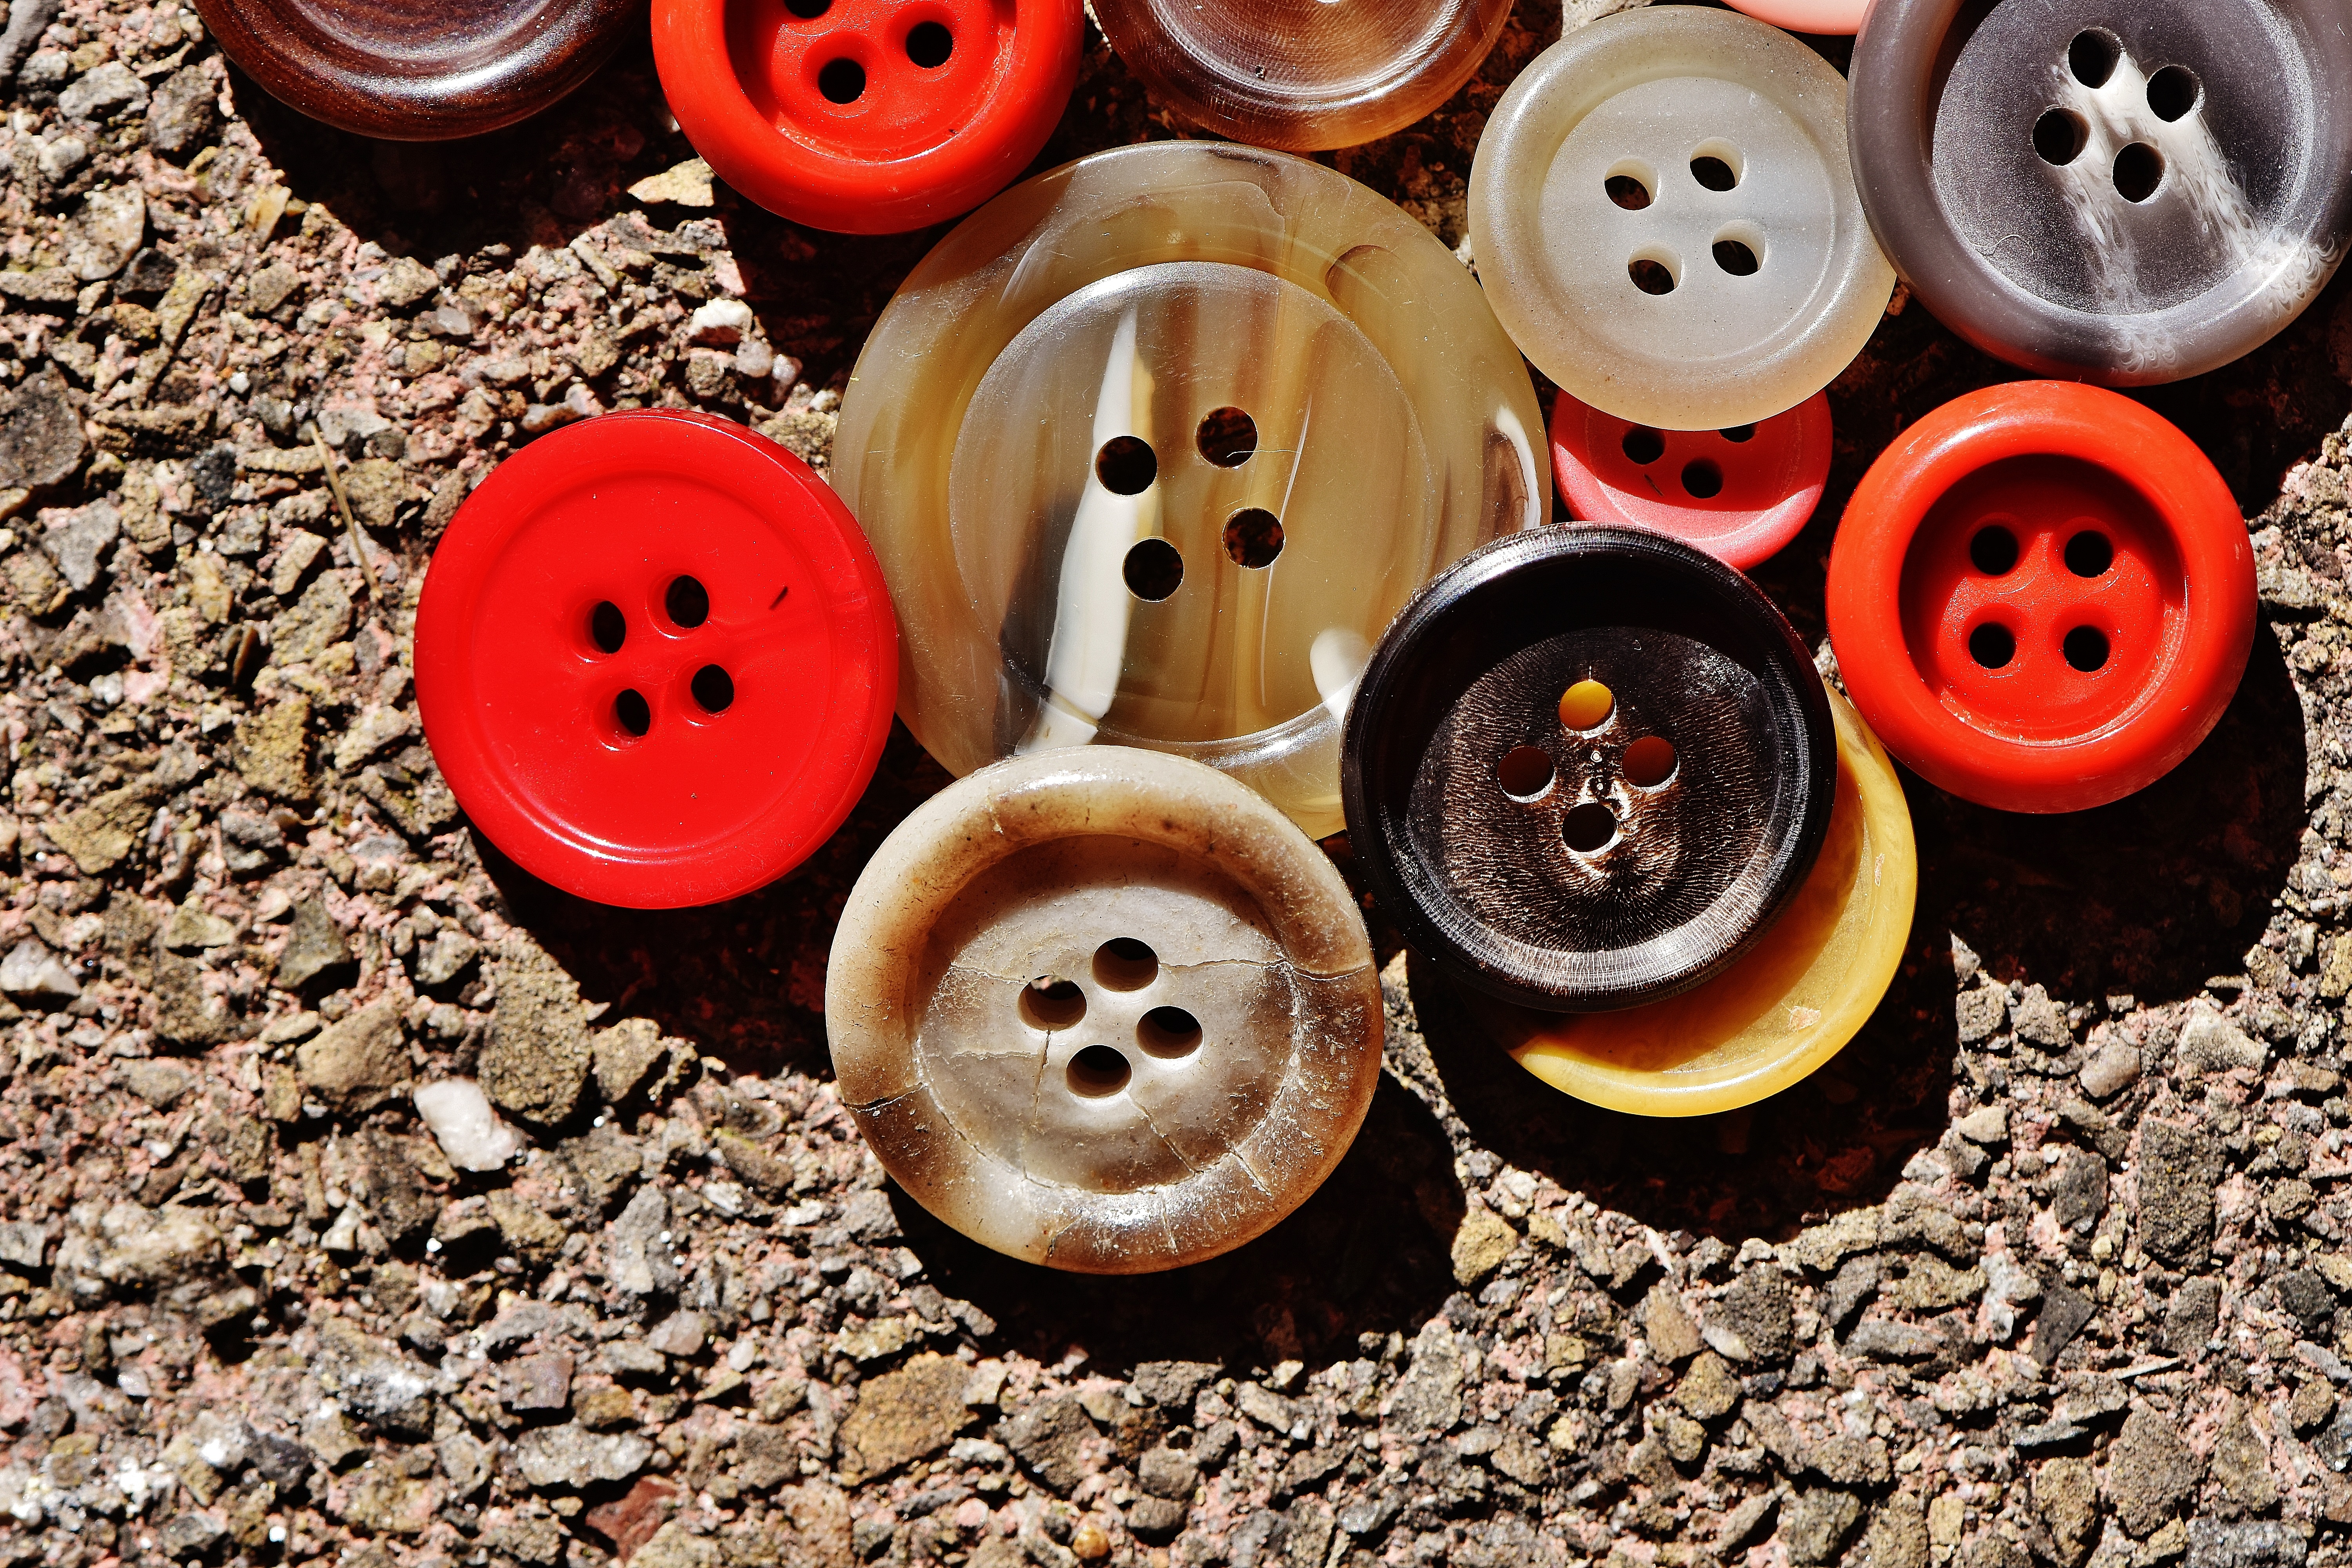
wheel, red, color, colorful, close, button, buttons, 4 holes